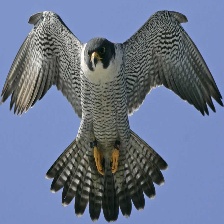
Species: PEREGRINE FALCON
Scientific name: FALCO PEREGRINUS